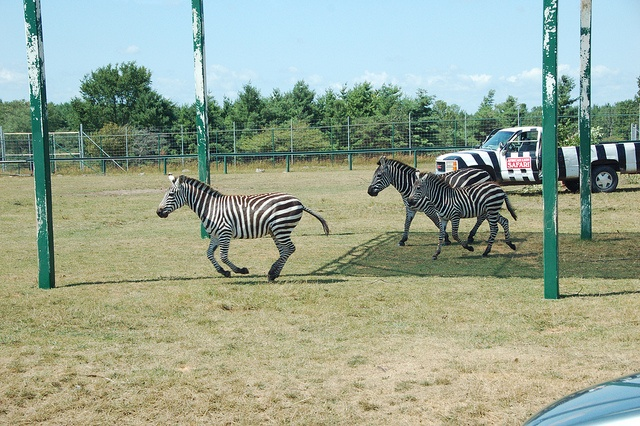
A group of three zebra walking next to each other.
zebras running around in an enclosed area
A fenced in area with a grass field and three zebra together near four green poles.
Some zebras running together near some poles in a field.
The trio of zebras galloped away from the four-wheeled imposter zebra.